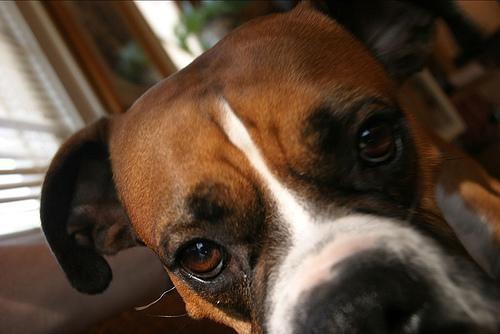
boxer